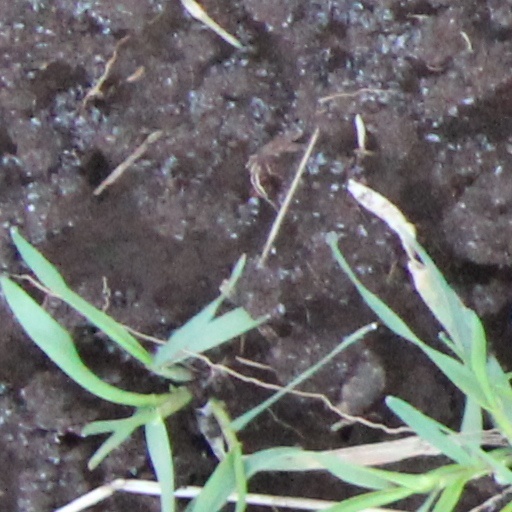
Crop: wheat